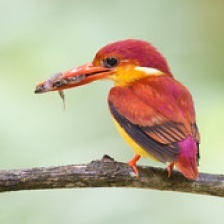
Species: RUFOUS KINGFISHER
Scientific name: CHLOROCERYLE INDA